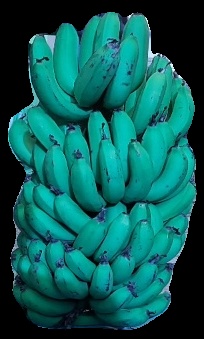
Variety: pachbale
Grade: grade2